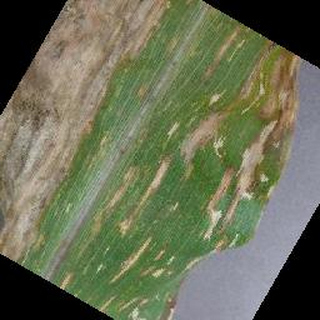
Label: corn_cercospora_leaf_spot